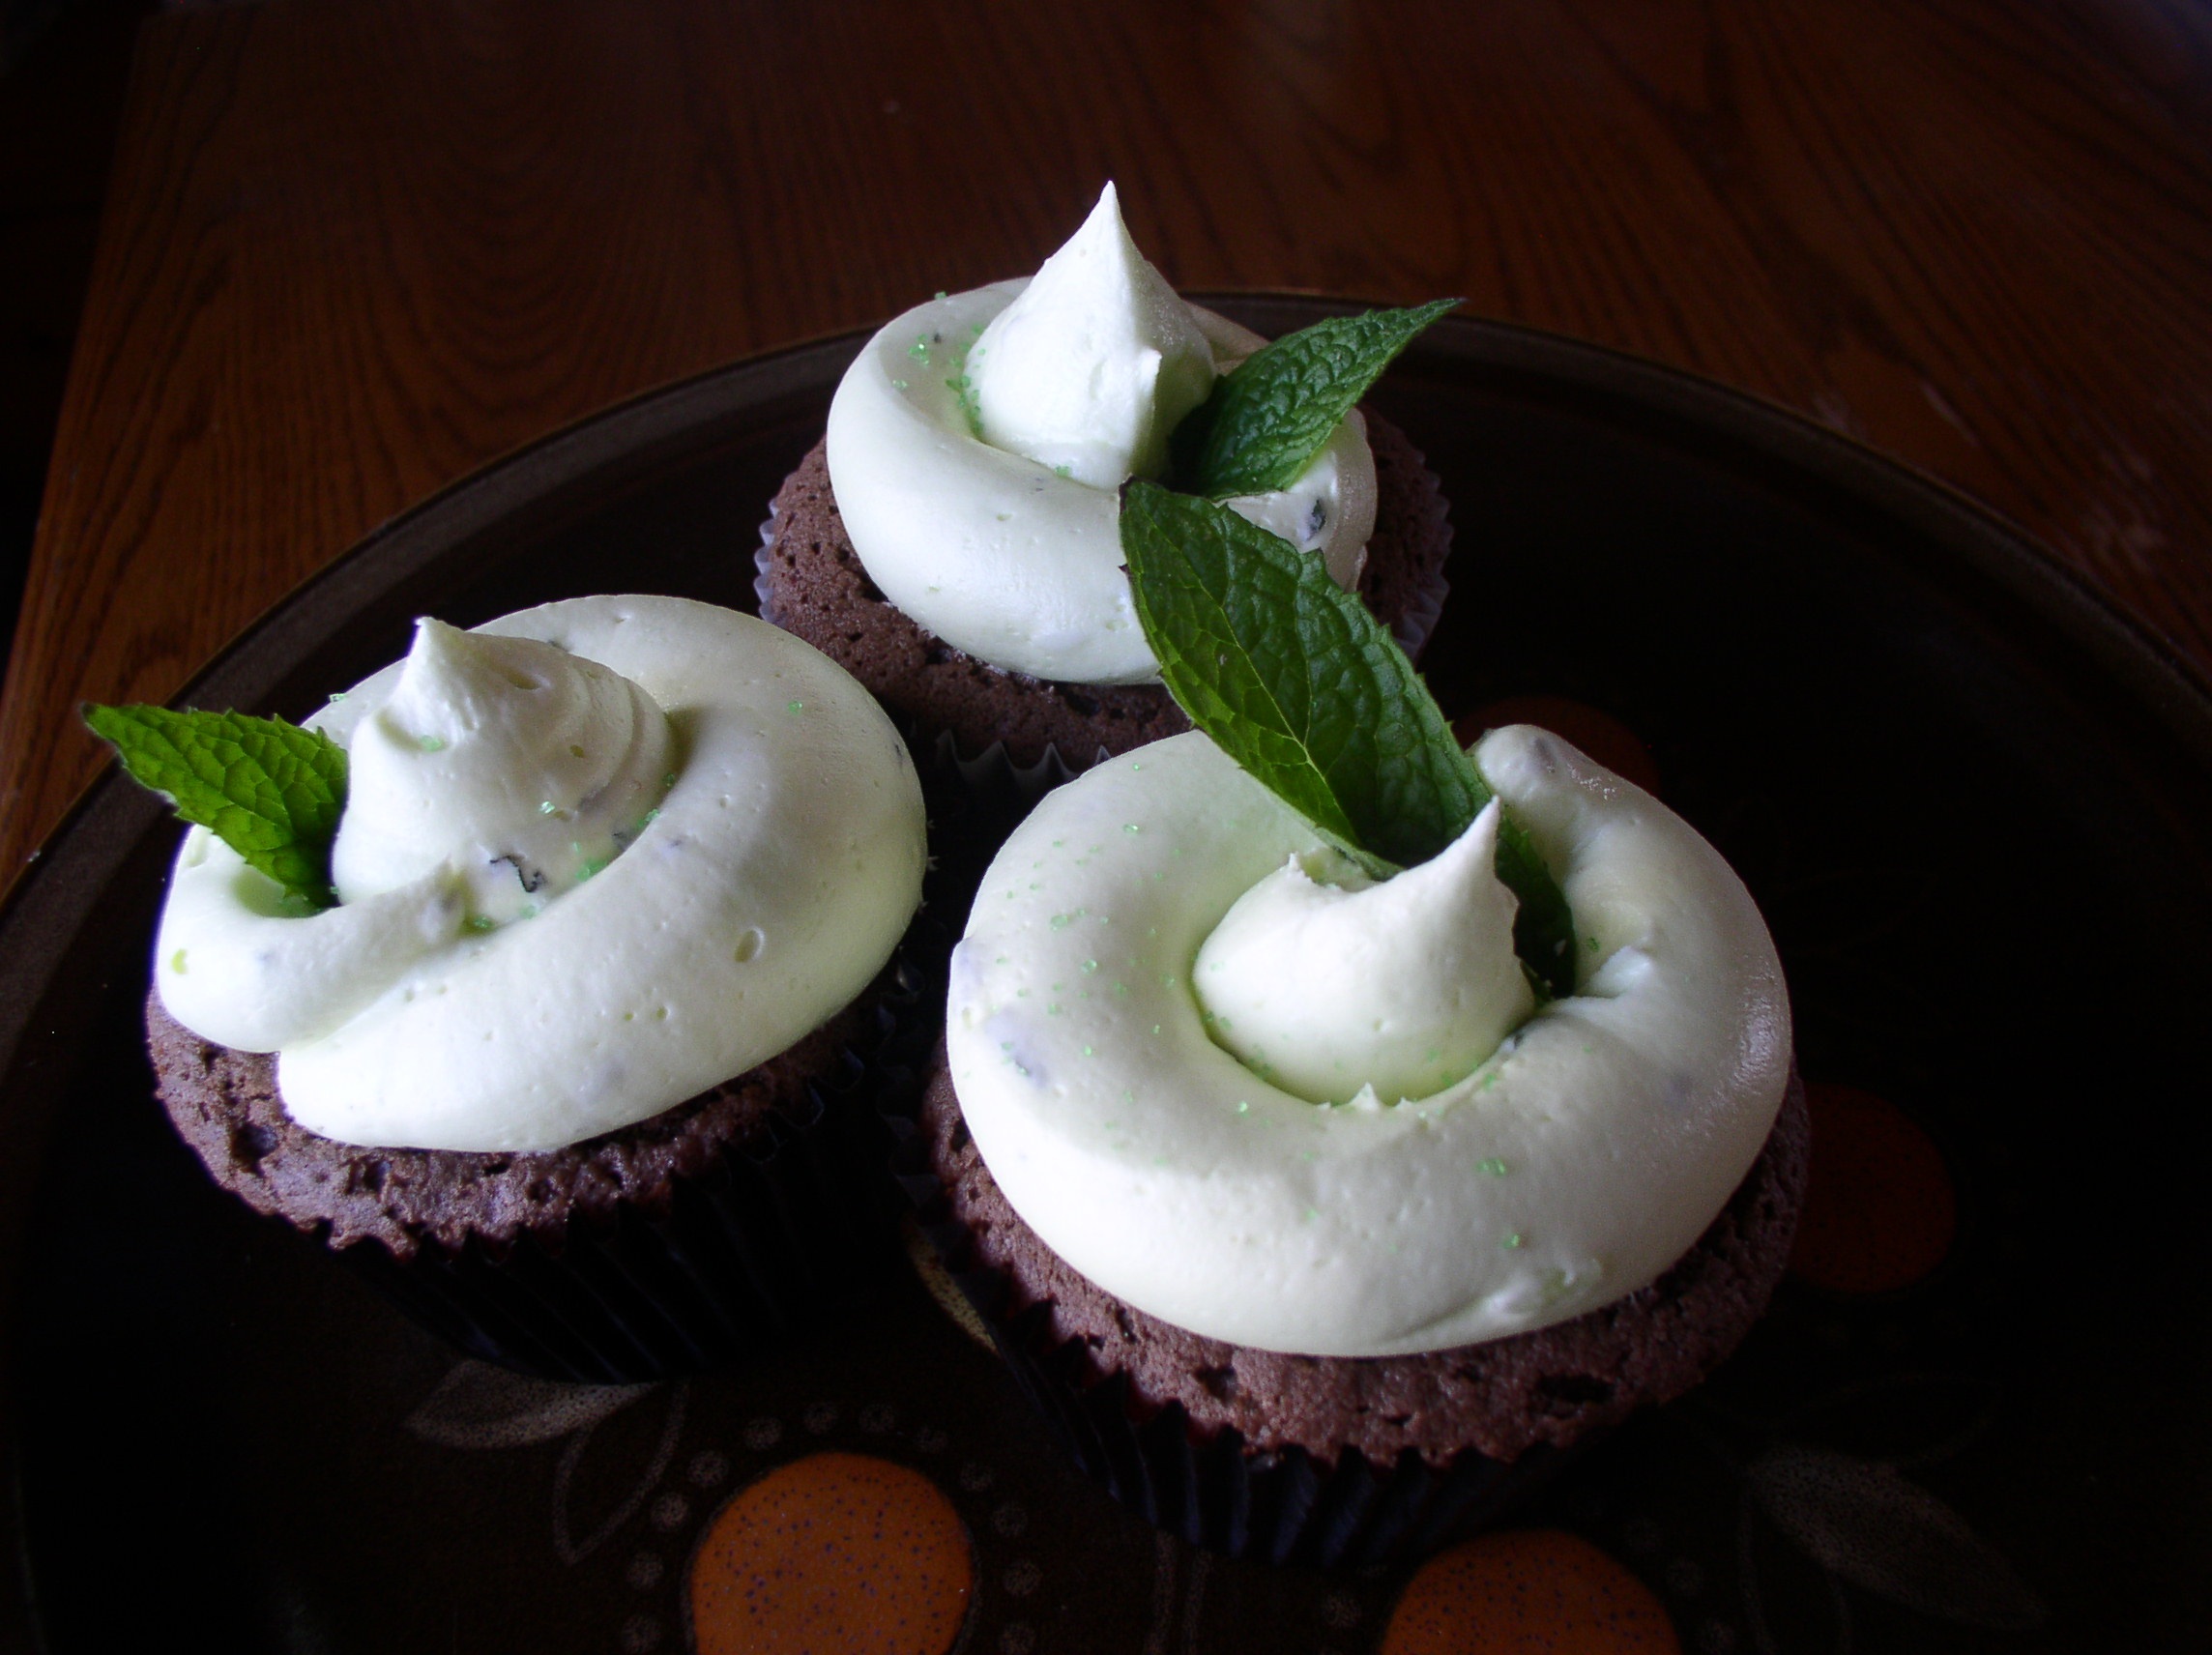
plant, fruit, flower, food, produce, chocolate, cupcake, gourmet, dessert, cream, cake, bakery, baked, coconut, sugar, icing, iced, tasty, decorated, sweetness, flavor, flowering plant, buttercream, land plant, mint flavored cupcakes